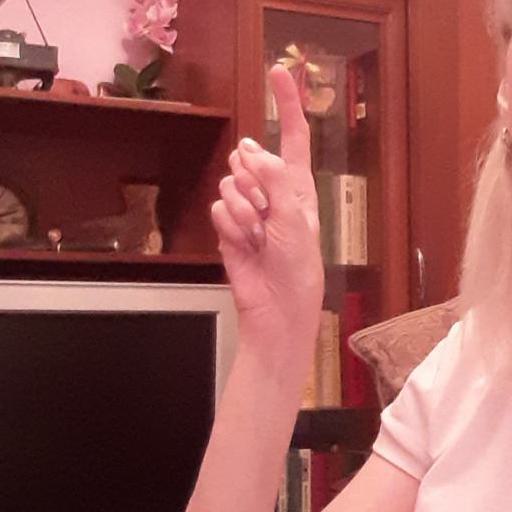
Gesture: one